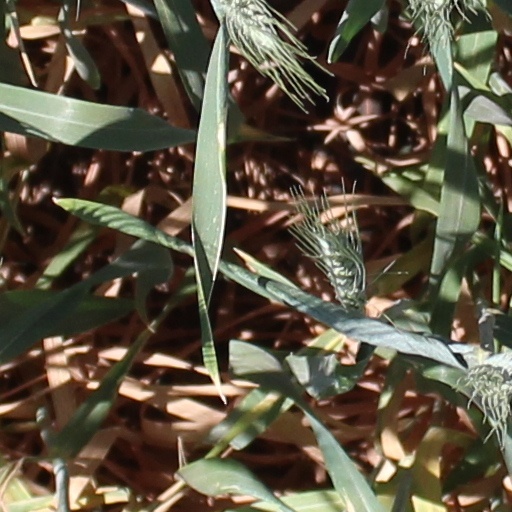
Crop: wheat